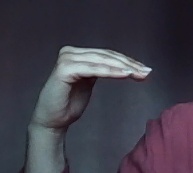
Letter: haa